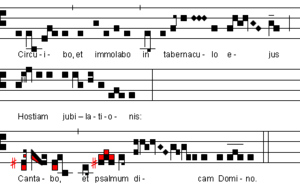
Dans le cadre théorique de l'octoéchos, le septième mode du chant grégorien est caractérisé par une finale en sol, qui ne sert que de point d'appui à la mélodie, et une teneur psalmodique à la quinte sur le ré.